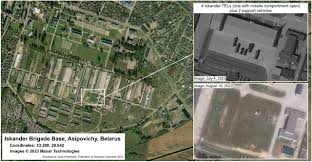
Label: Air Defense